Valdecañas de Cerrato

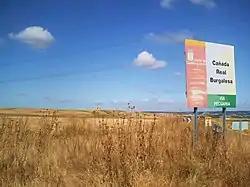
The Cañada Real in its path through the town.

Notably the Burgalesa-Soriana Occidental section of the Cañada Real, 700 km long, with exit in Soriano, crossed through Valdecañas de Cerrato from Tabanera and continued south to Hornillos de Cerrato. This was a major cattle route for the transhumance of sheep making it possible to move around the entire Peninsula. Nearby are several buildings in ruins. The wilderness is called Valdecañuelas. The façade of a religious building is preserved. The most abundant sheep in this valdecañesa area were the churra. The wool was taken to the Cantabria and Vizcaya ports.